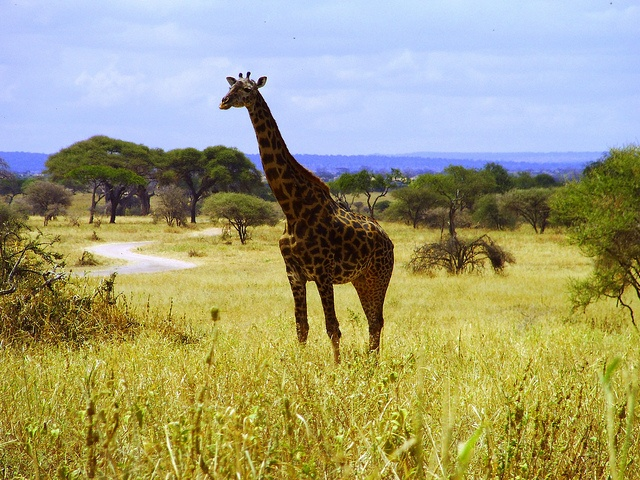
A giraffe standing in the middle of a field.
a lone giraffe stands in a large field with trees and grass
A giraffe is standing in an open field.
a giraffe in the middle of a field
A giraffe standing in the grass on the savannah.